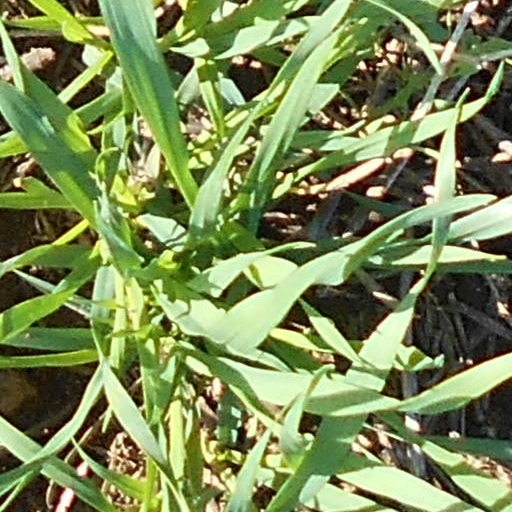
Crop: wheat